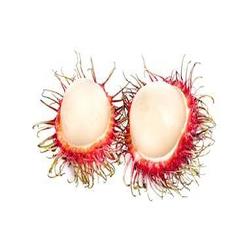
Label: Rambutan